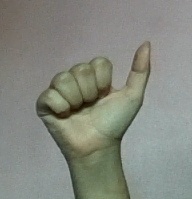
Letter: dhad